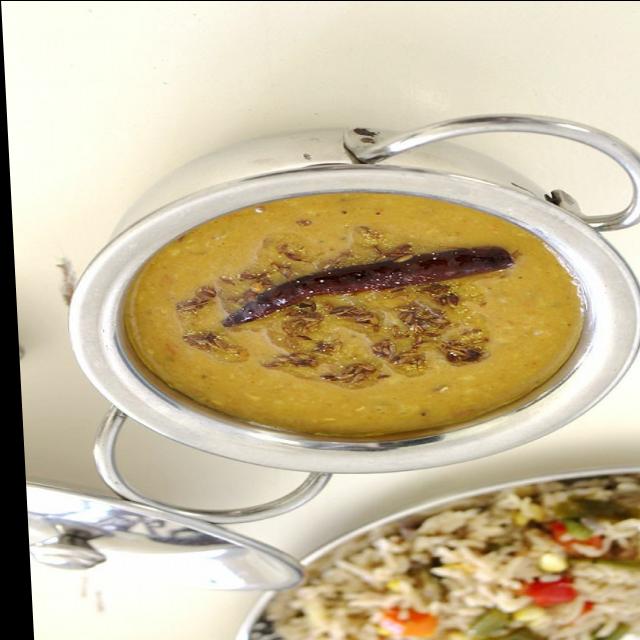
Dish: dal_makhani